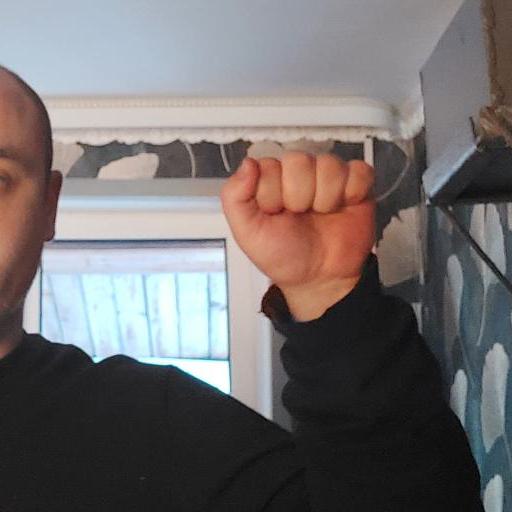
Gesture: fist